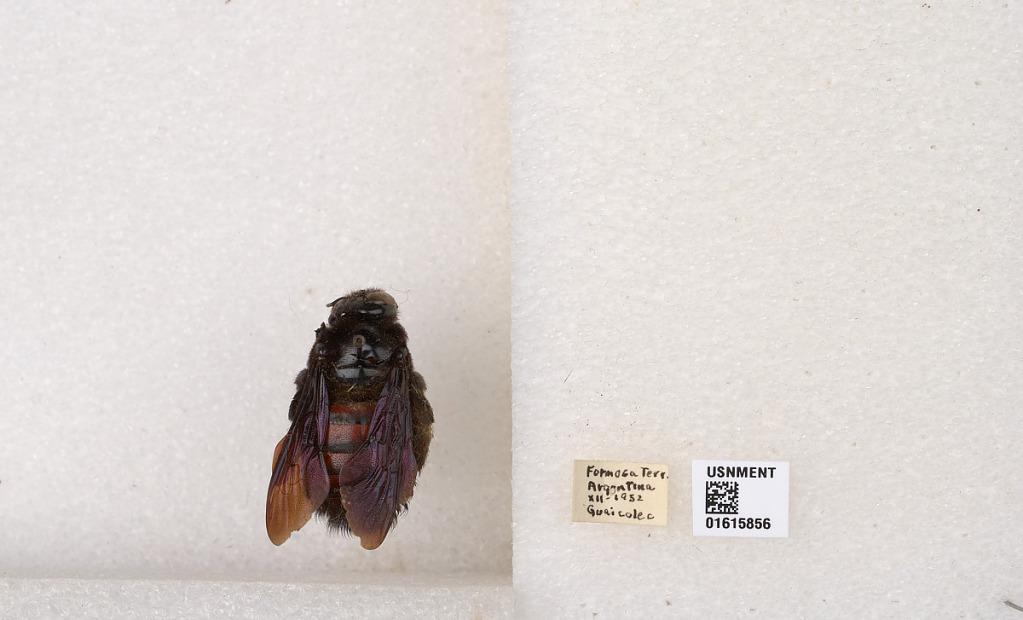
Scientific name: Xylocopa (Neoxylocopa) nigrocincta Smith
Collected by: S. Gross
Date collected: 1932-12-1
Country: Argentina
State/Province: Formosa
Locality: Formosa Terr.